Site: saxony
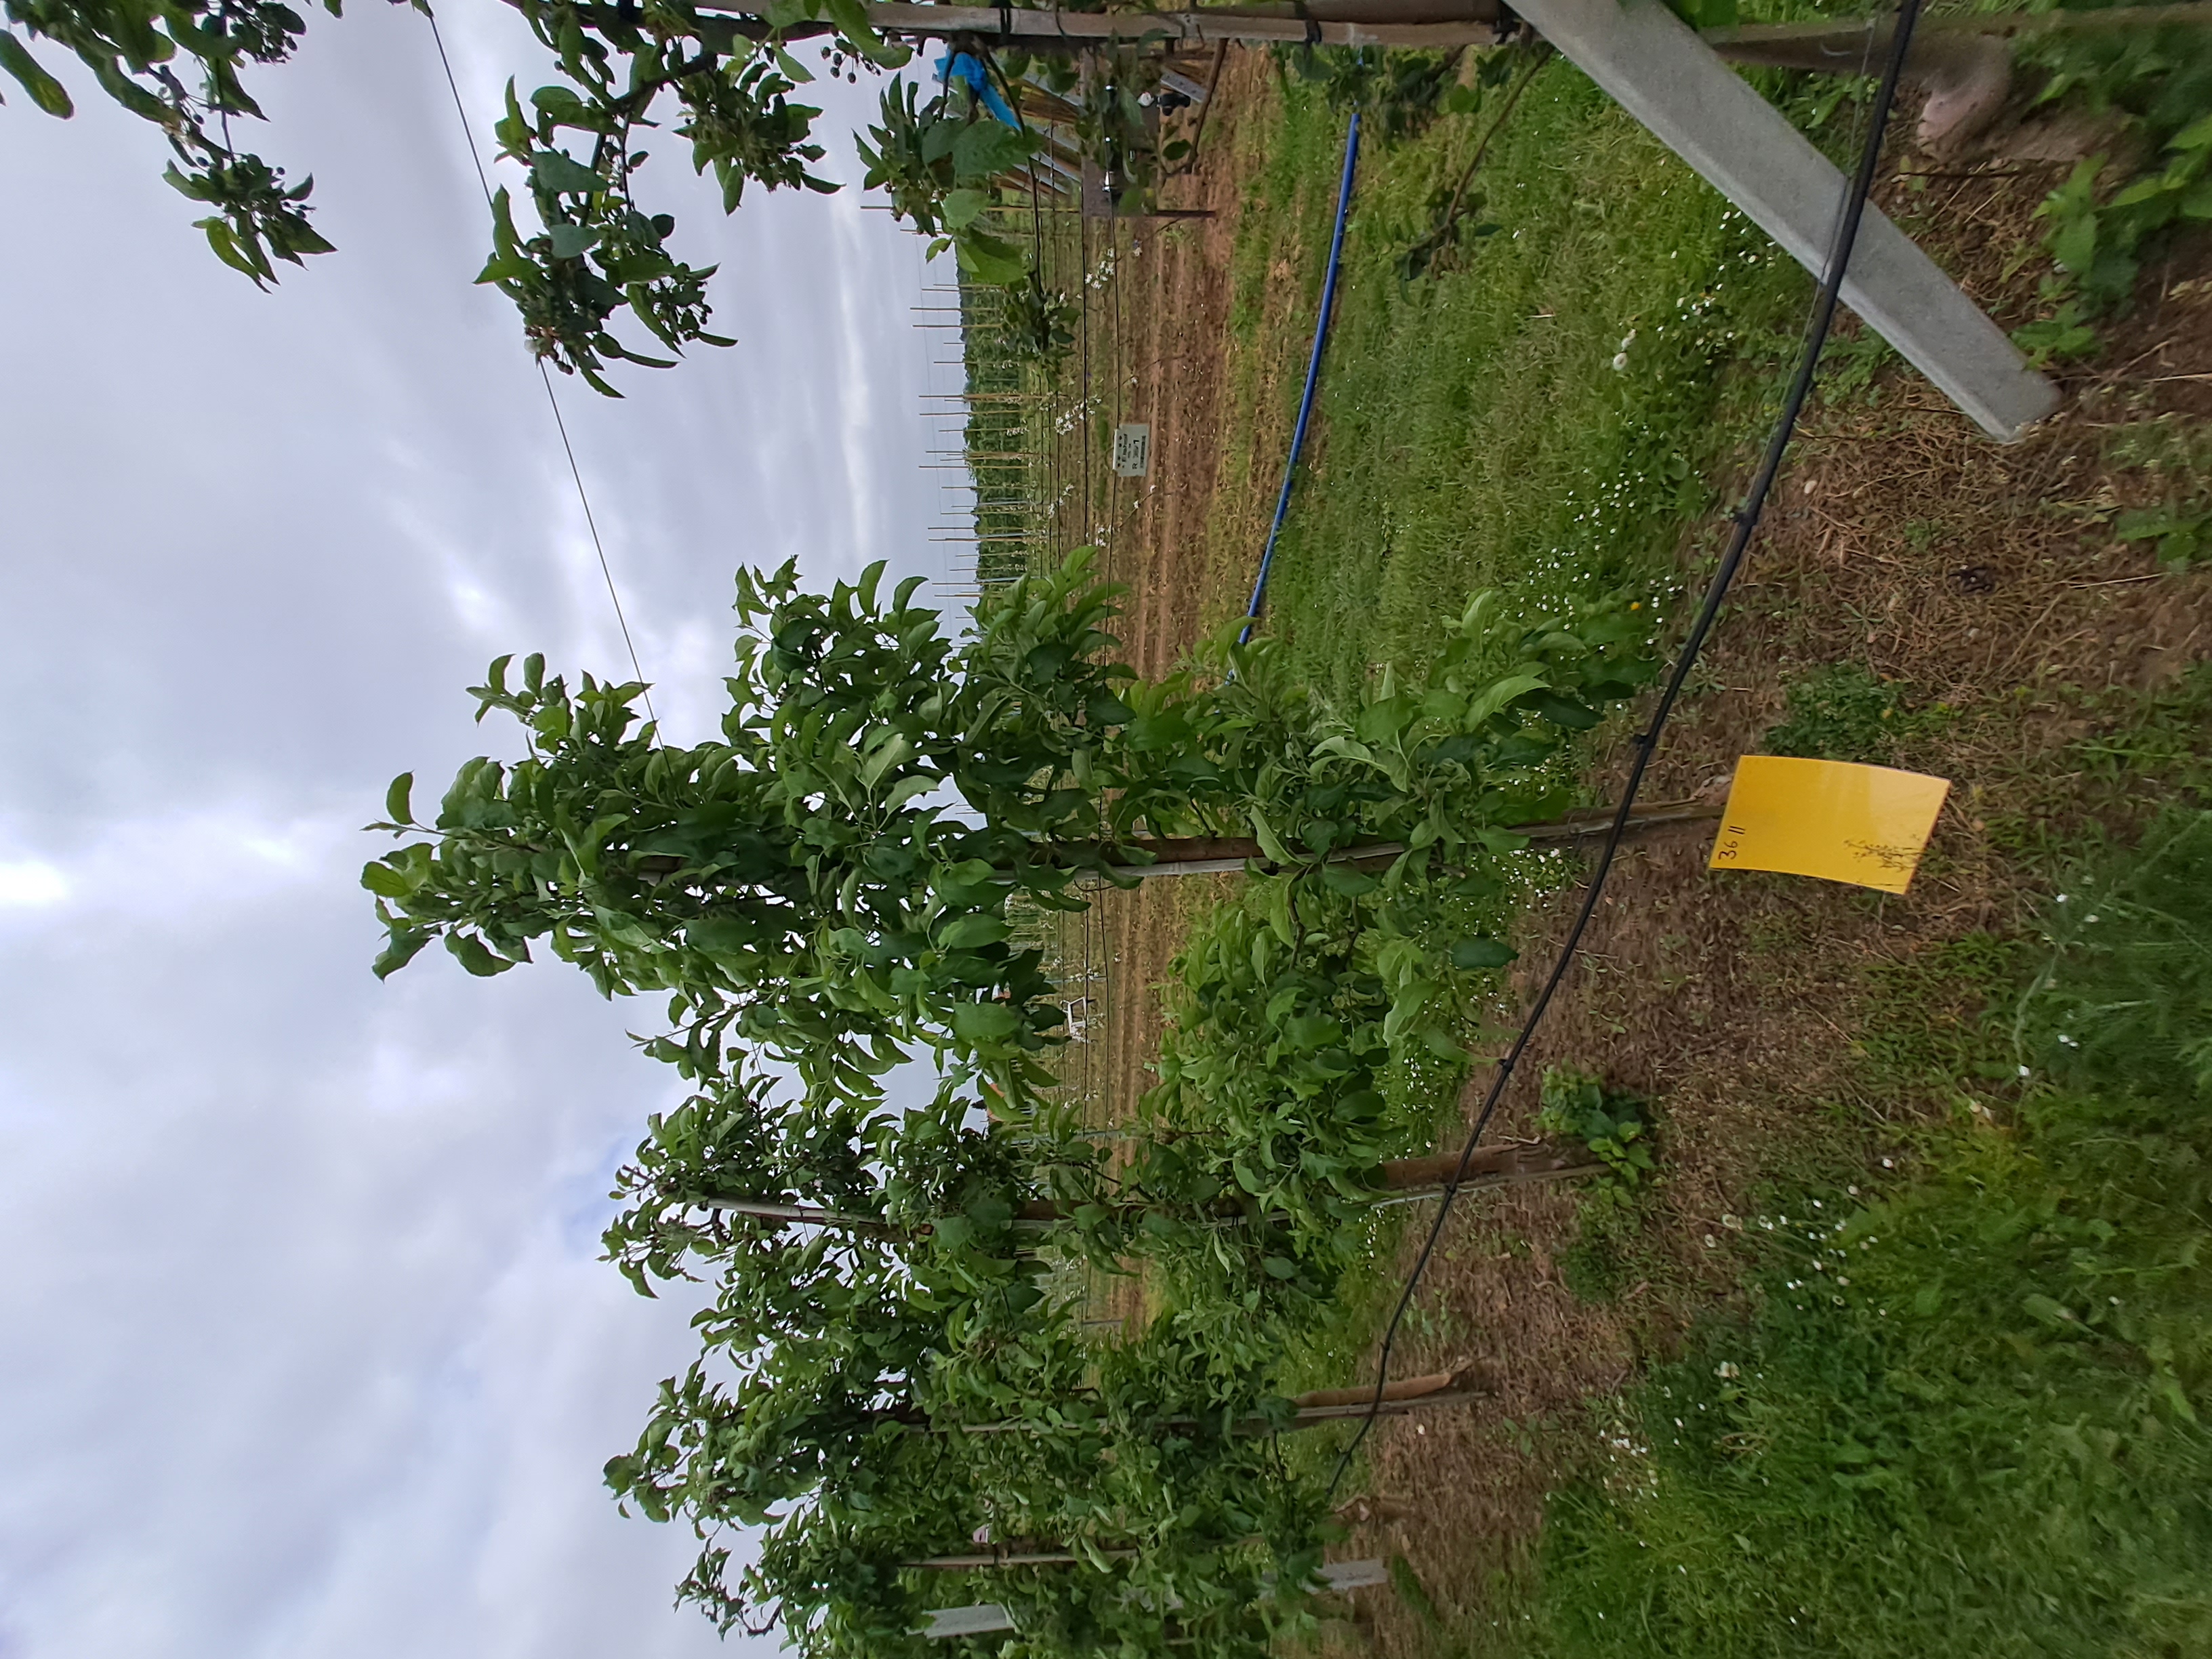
Growth stage (BBCH 71/72): Development of fruit